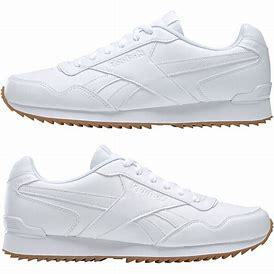
Brand: Reebok
Model: Royal Glide